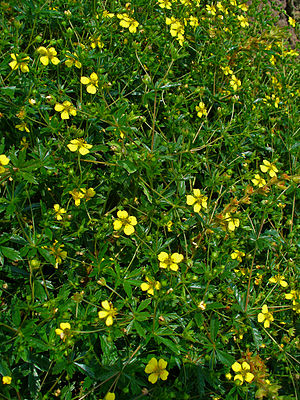
Tormentil
Tormentil er en 10-30 cm høj urt, der vokser på enge, heder og morbund i skove. Blomsterne er gule og hele planten indeholder en rød saft, der har givet arten tilnavnet "blodrod". Roden bruges til fremstilling af snapseudtræk.